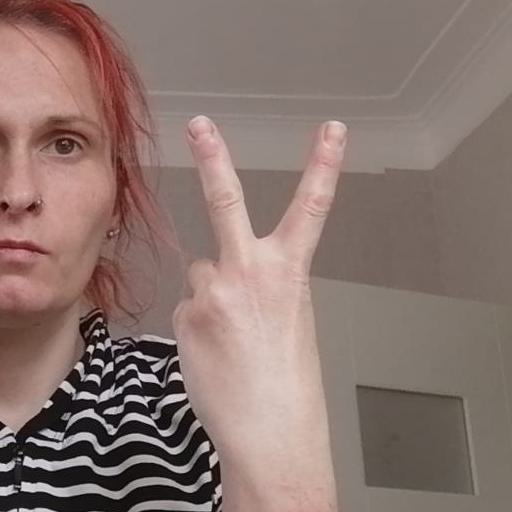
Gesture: peace_inverted